Halvdan (runemaster)

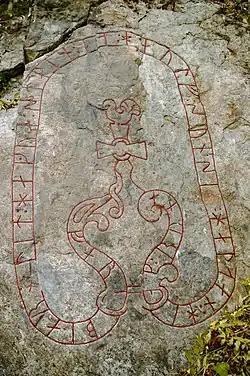
Inscription Sö 270 was signed by Halvdan as hal(t)an on the lower right portion of the serpent.

Halvdan, normalized from Old Norse "Halfdan", was a runemaster in mid-11th century Södermanland, Sweden.